Roman Catholic Diocese of Lavant

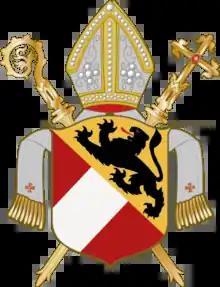
Coat of arms of the prince-bishopric Lavant

In 1859 the episcopal see was re-assigned to Maribor ("Marburg an der Drau") in present-day Slovenia, while the Carinthian parishes passed to the Diocese of Gurk. The diocese became the Diocese of Maribor (Marburg, in Slovenia), separated from the Salzburg ecclesiastical province, and became a suffragan of the Archbishop of Ljubljana on 5 March 1962. The Bishop of Maribor kept the additional title of Bishop of Lavant. On 7 April 2006 the Diocese of Maribor was elevated to an archdiocese.